Nunatsiavut

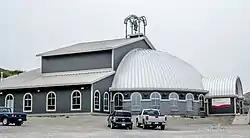
Nunatsiavut Assembly Building

The land claim agreement provided for the establishment of the Government of Nunatsiavut to represent the residents of the land claim area and any Labrador Inuit living elsewhere in Canada. Nunatsiavut remained a part of Newfoundland and Labrador, but the Government of Nunatsiavut acquired the jurisdictional authority over health, education, and justice in the land claim area. Nunatsiavut operates under a consensus government within the parliamentary system of Canada.